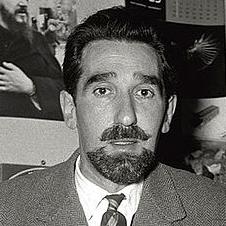
Age: 36